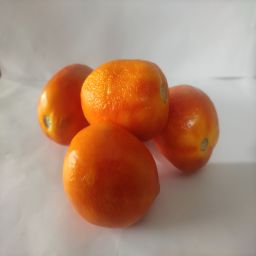
Crop: Tomato
Quality: Ripe